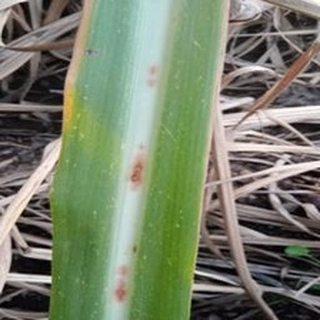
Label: sugarcane_red_rot